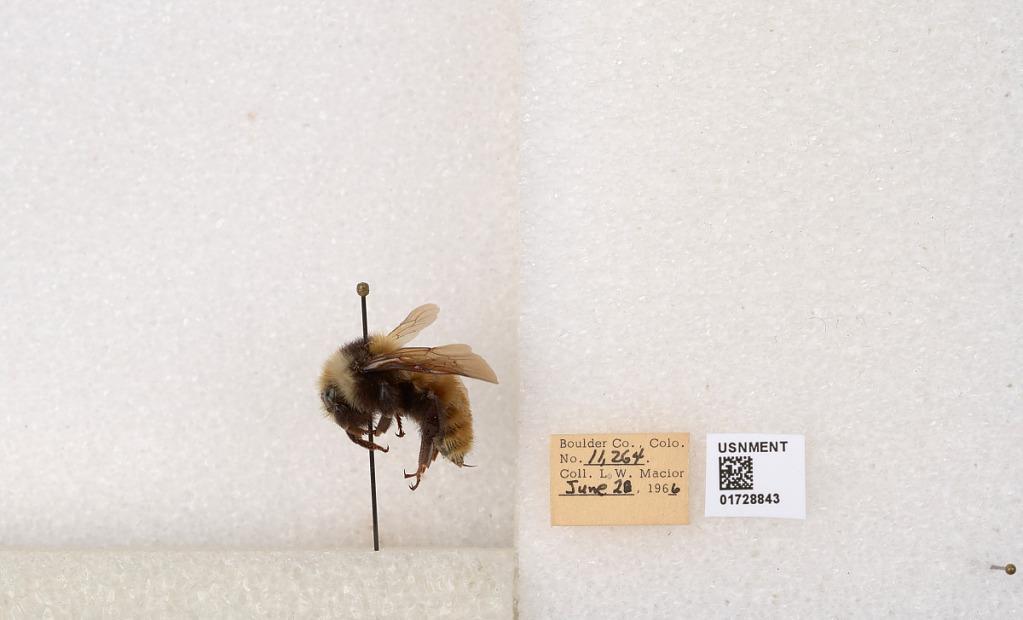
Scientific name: Bombus appositus Cresson
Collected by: L. Macior
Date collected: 1966-6-28
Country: United States
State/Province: Colorado
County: Boulder
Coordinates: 40.0925, -105.358